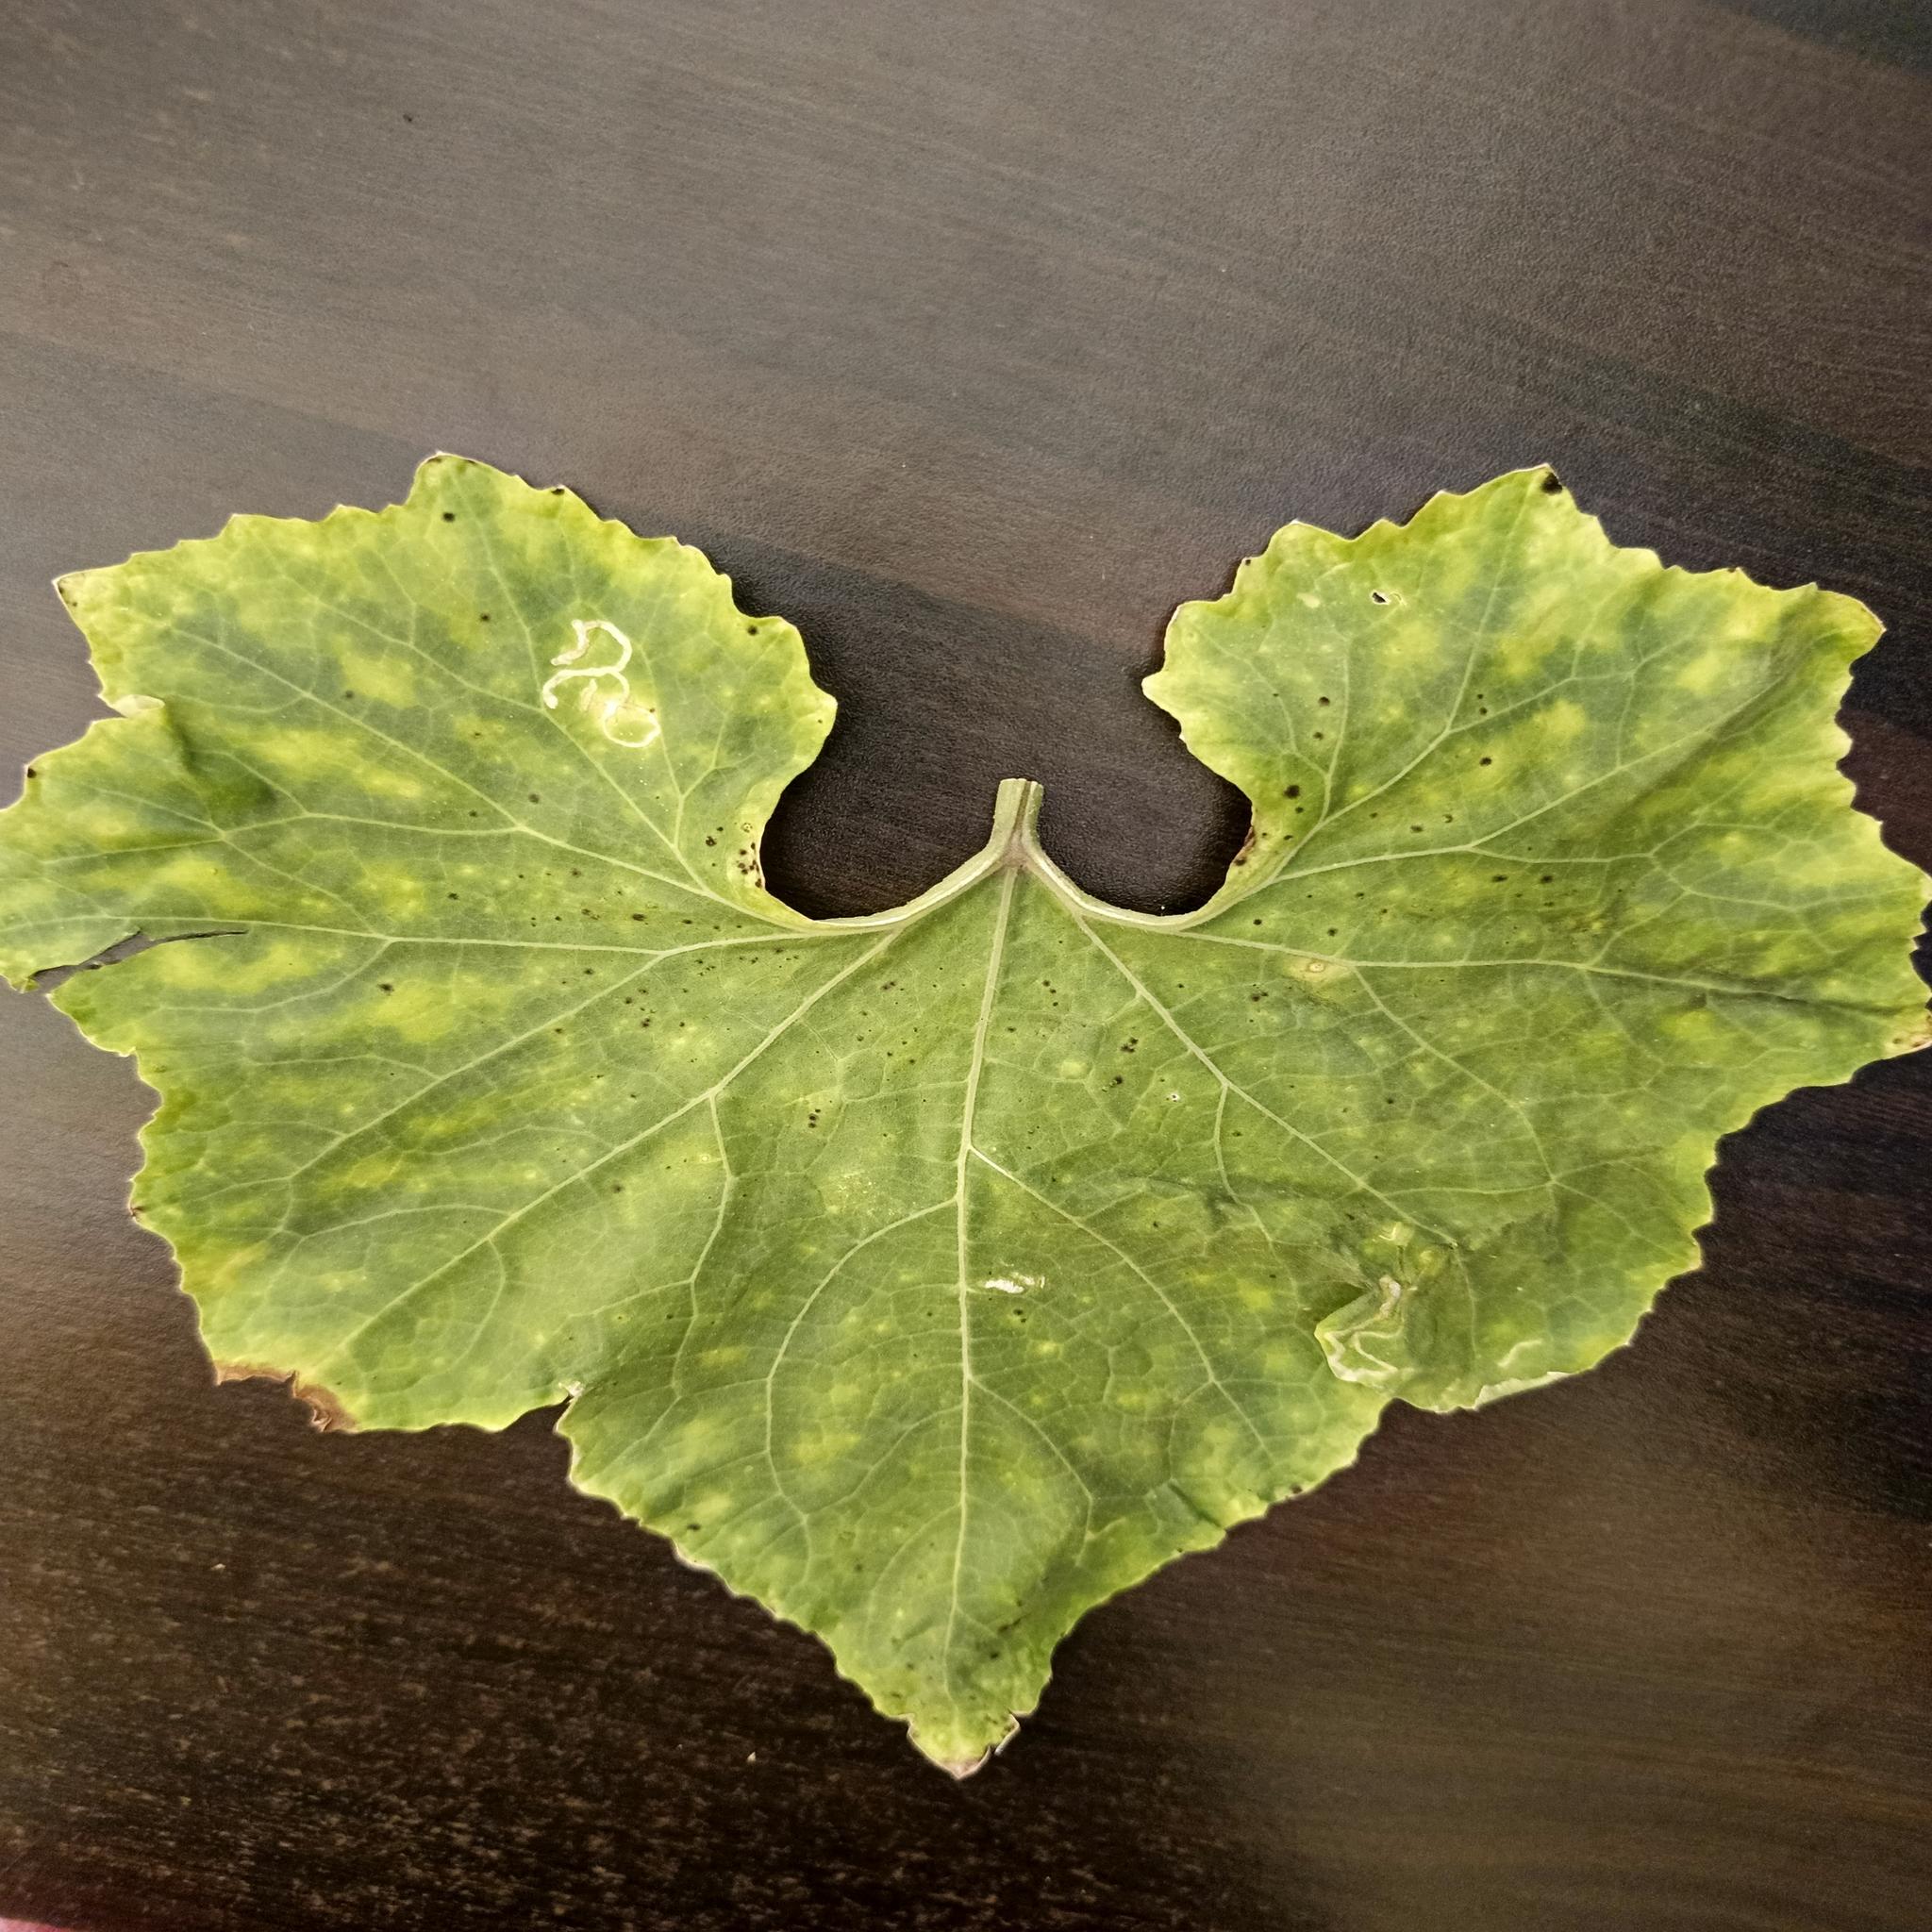
Label: Leaf curl